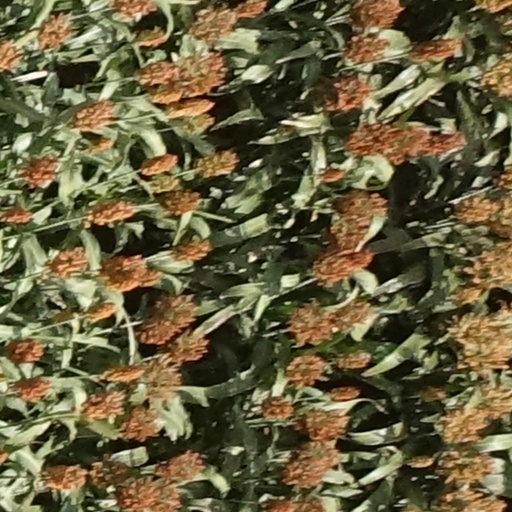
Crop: sorghum